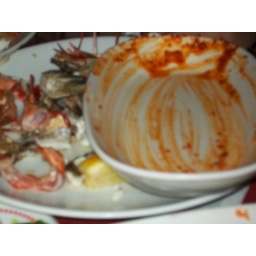
An evening at the fish market in Fethiye